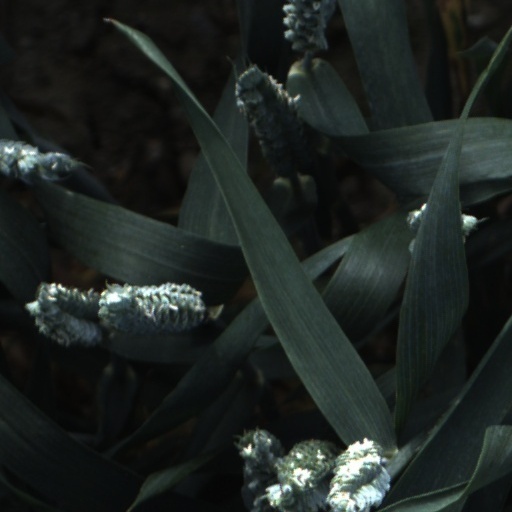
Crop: wheat